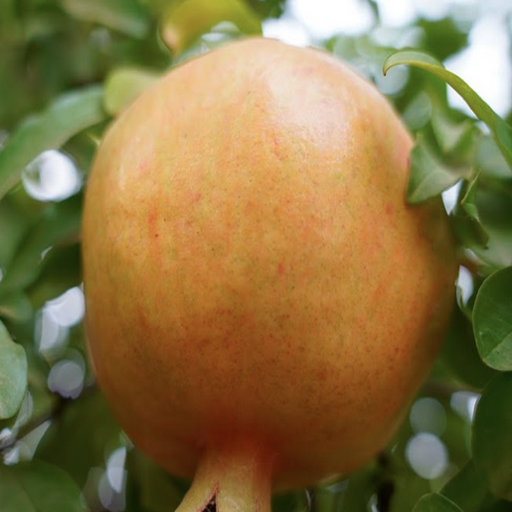
Label: Healthy